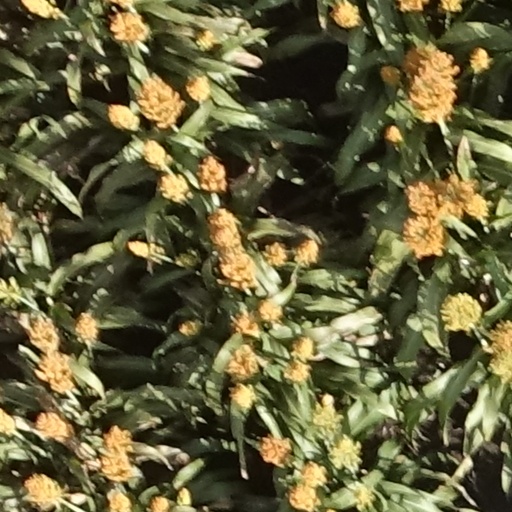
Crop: sorghum